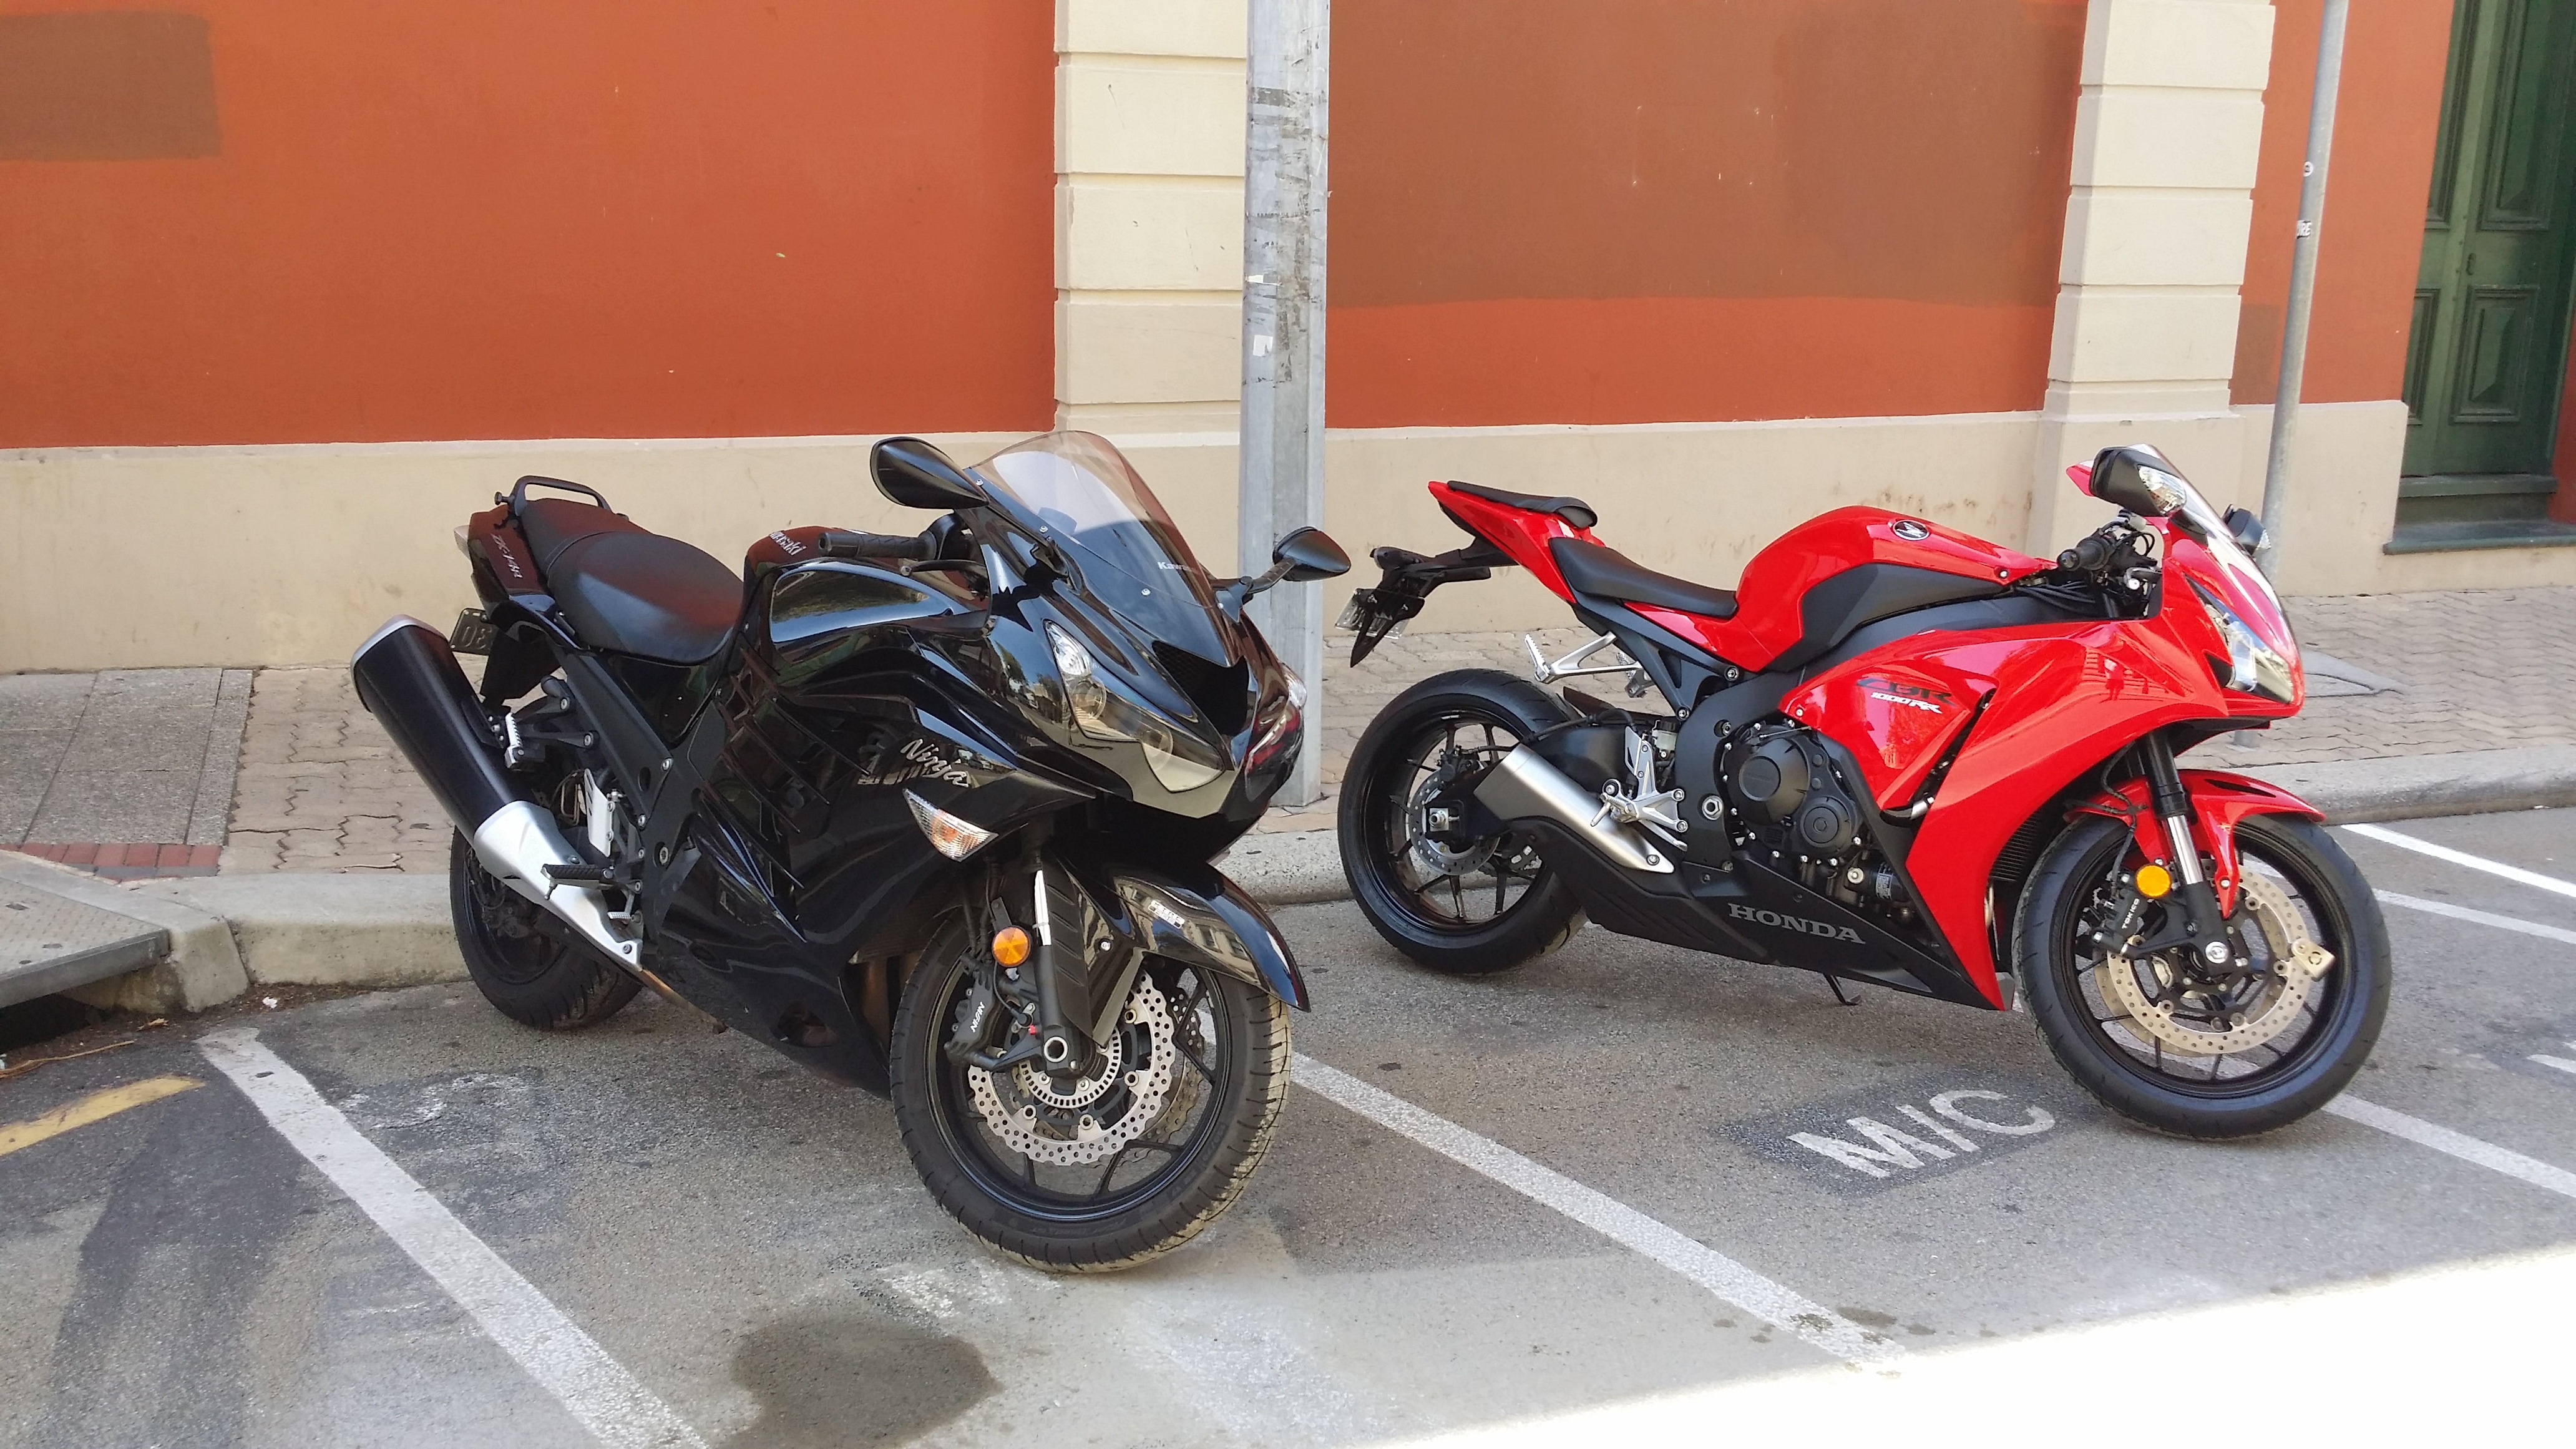
sport, car, wheel, bicycle, transport, red, vehicle, motorcycle, black, modern, power, japanese, cool, honda, expensive, kawasaki, powerful, motorcycling, land vehicle, automobile make